Cuernavaca Cathedral

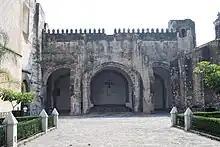
View of the San José capilla abierta

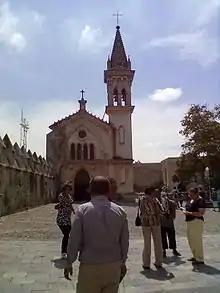
Chapel of Santa María

On the west side of the complex, on the south side of both the Cathedral itself and its attached cloister is the capilla abierta (open chapel). This was one of the first constructions of the Spanish built after Hernán Cortés choose Cuernavaca as a seat over his dominions. The chapel was originally bigger than what remains today. The open chapel here was used not only for Mass, but also for plays, music dance and other events designed to explain and reinforce the faith. The roof of the open chapel is supported by large arches and serves as a portico to the cloister. The cloister today is used as office for the bishopric. It was restored to its former look in the 20th century, with two levels surrounding a central courtyard. The levels have corridors marked off by arches. This cloister retains a number of frescos, some of which depict New Spain missionaries in the Philippines and Japan.